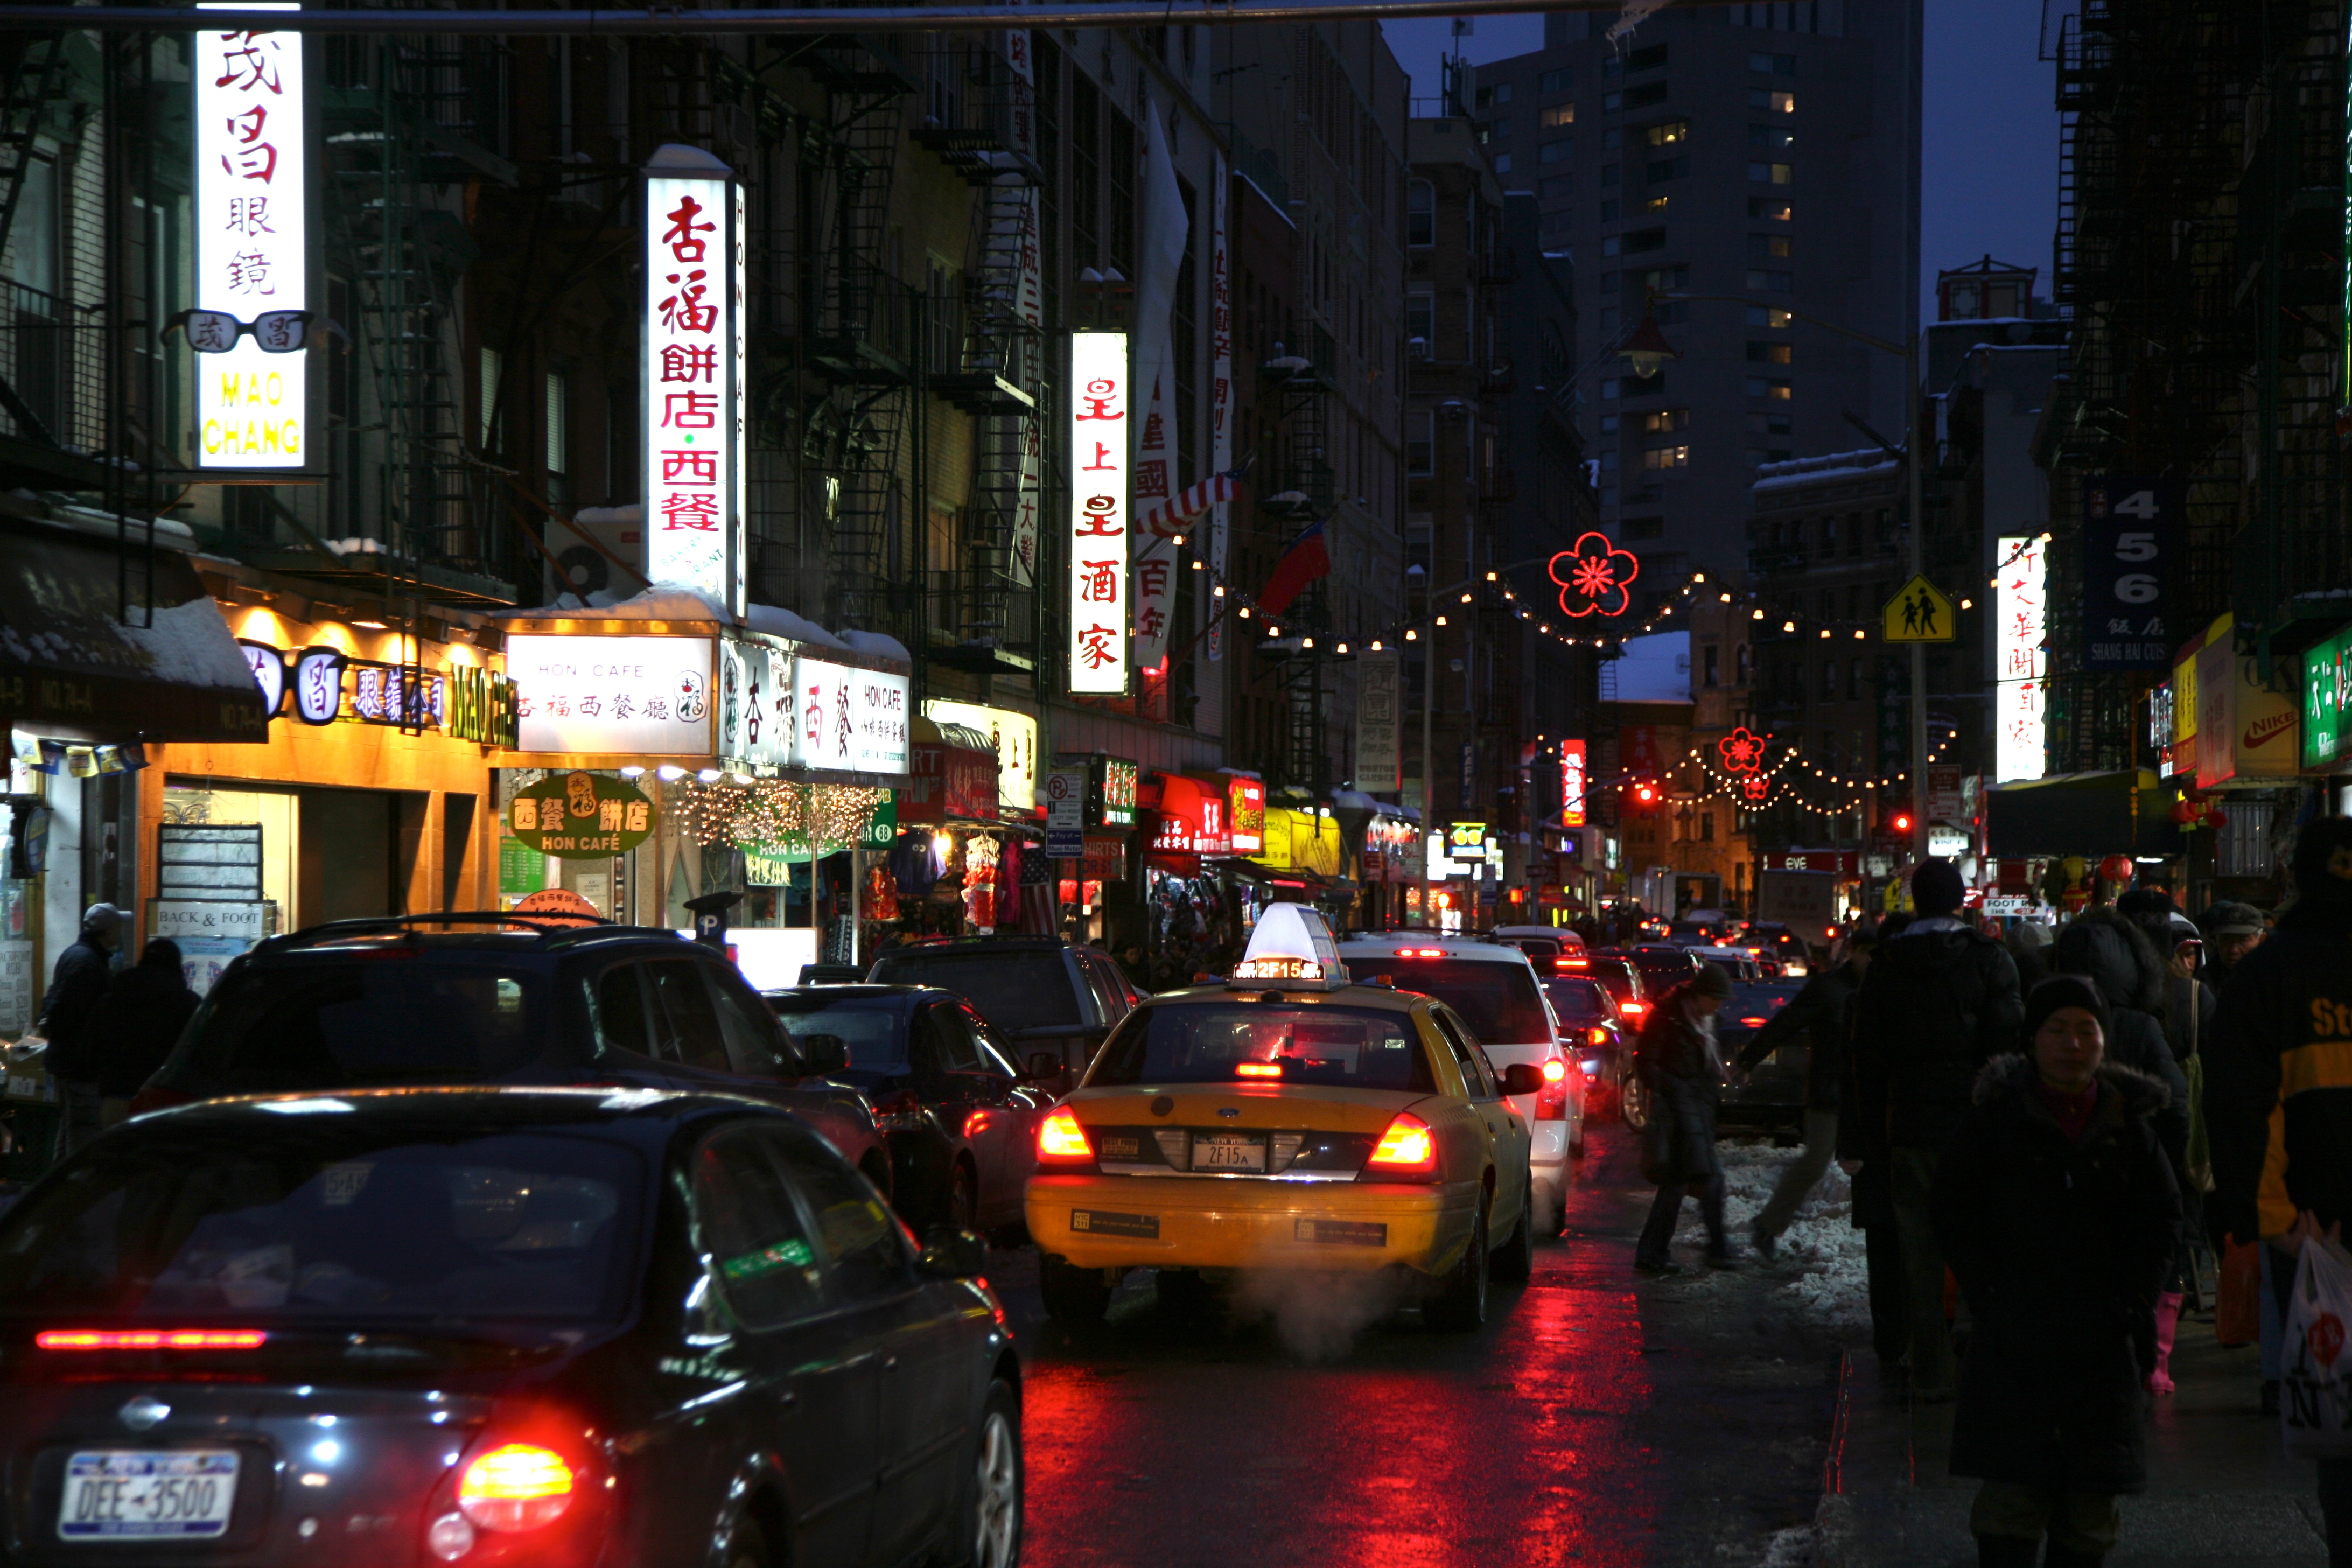
pedestrian, road, traffic, street, night, city, manhattan, crowd, downtown, evening, nyc, lane, newyork, newyorkcity, ny, chinatown, urban area, human settlement, traffic congestion